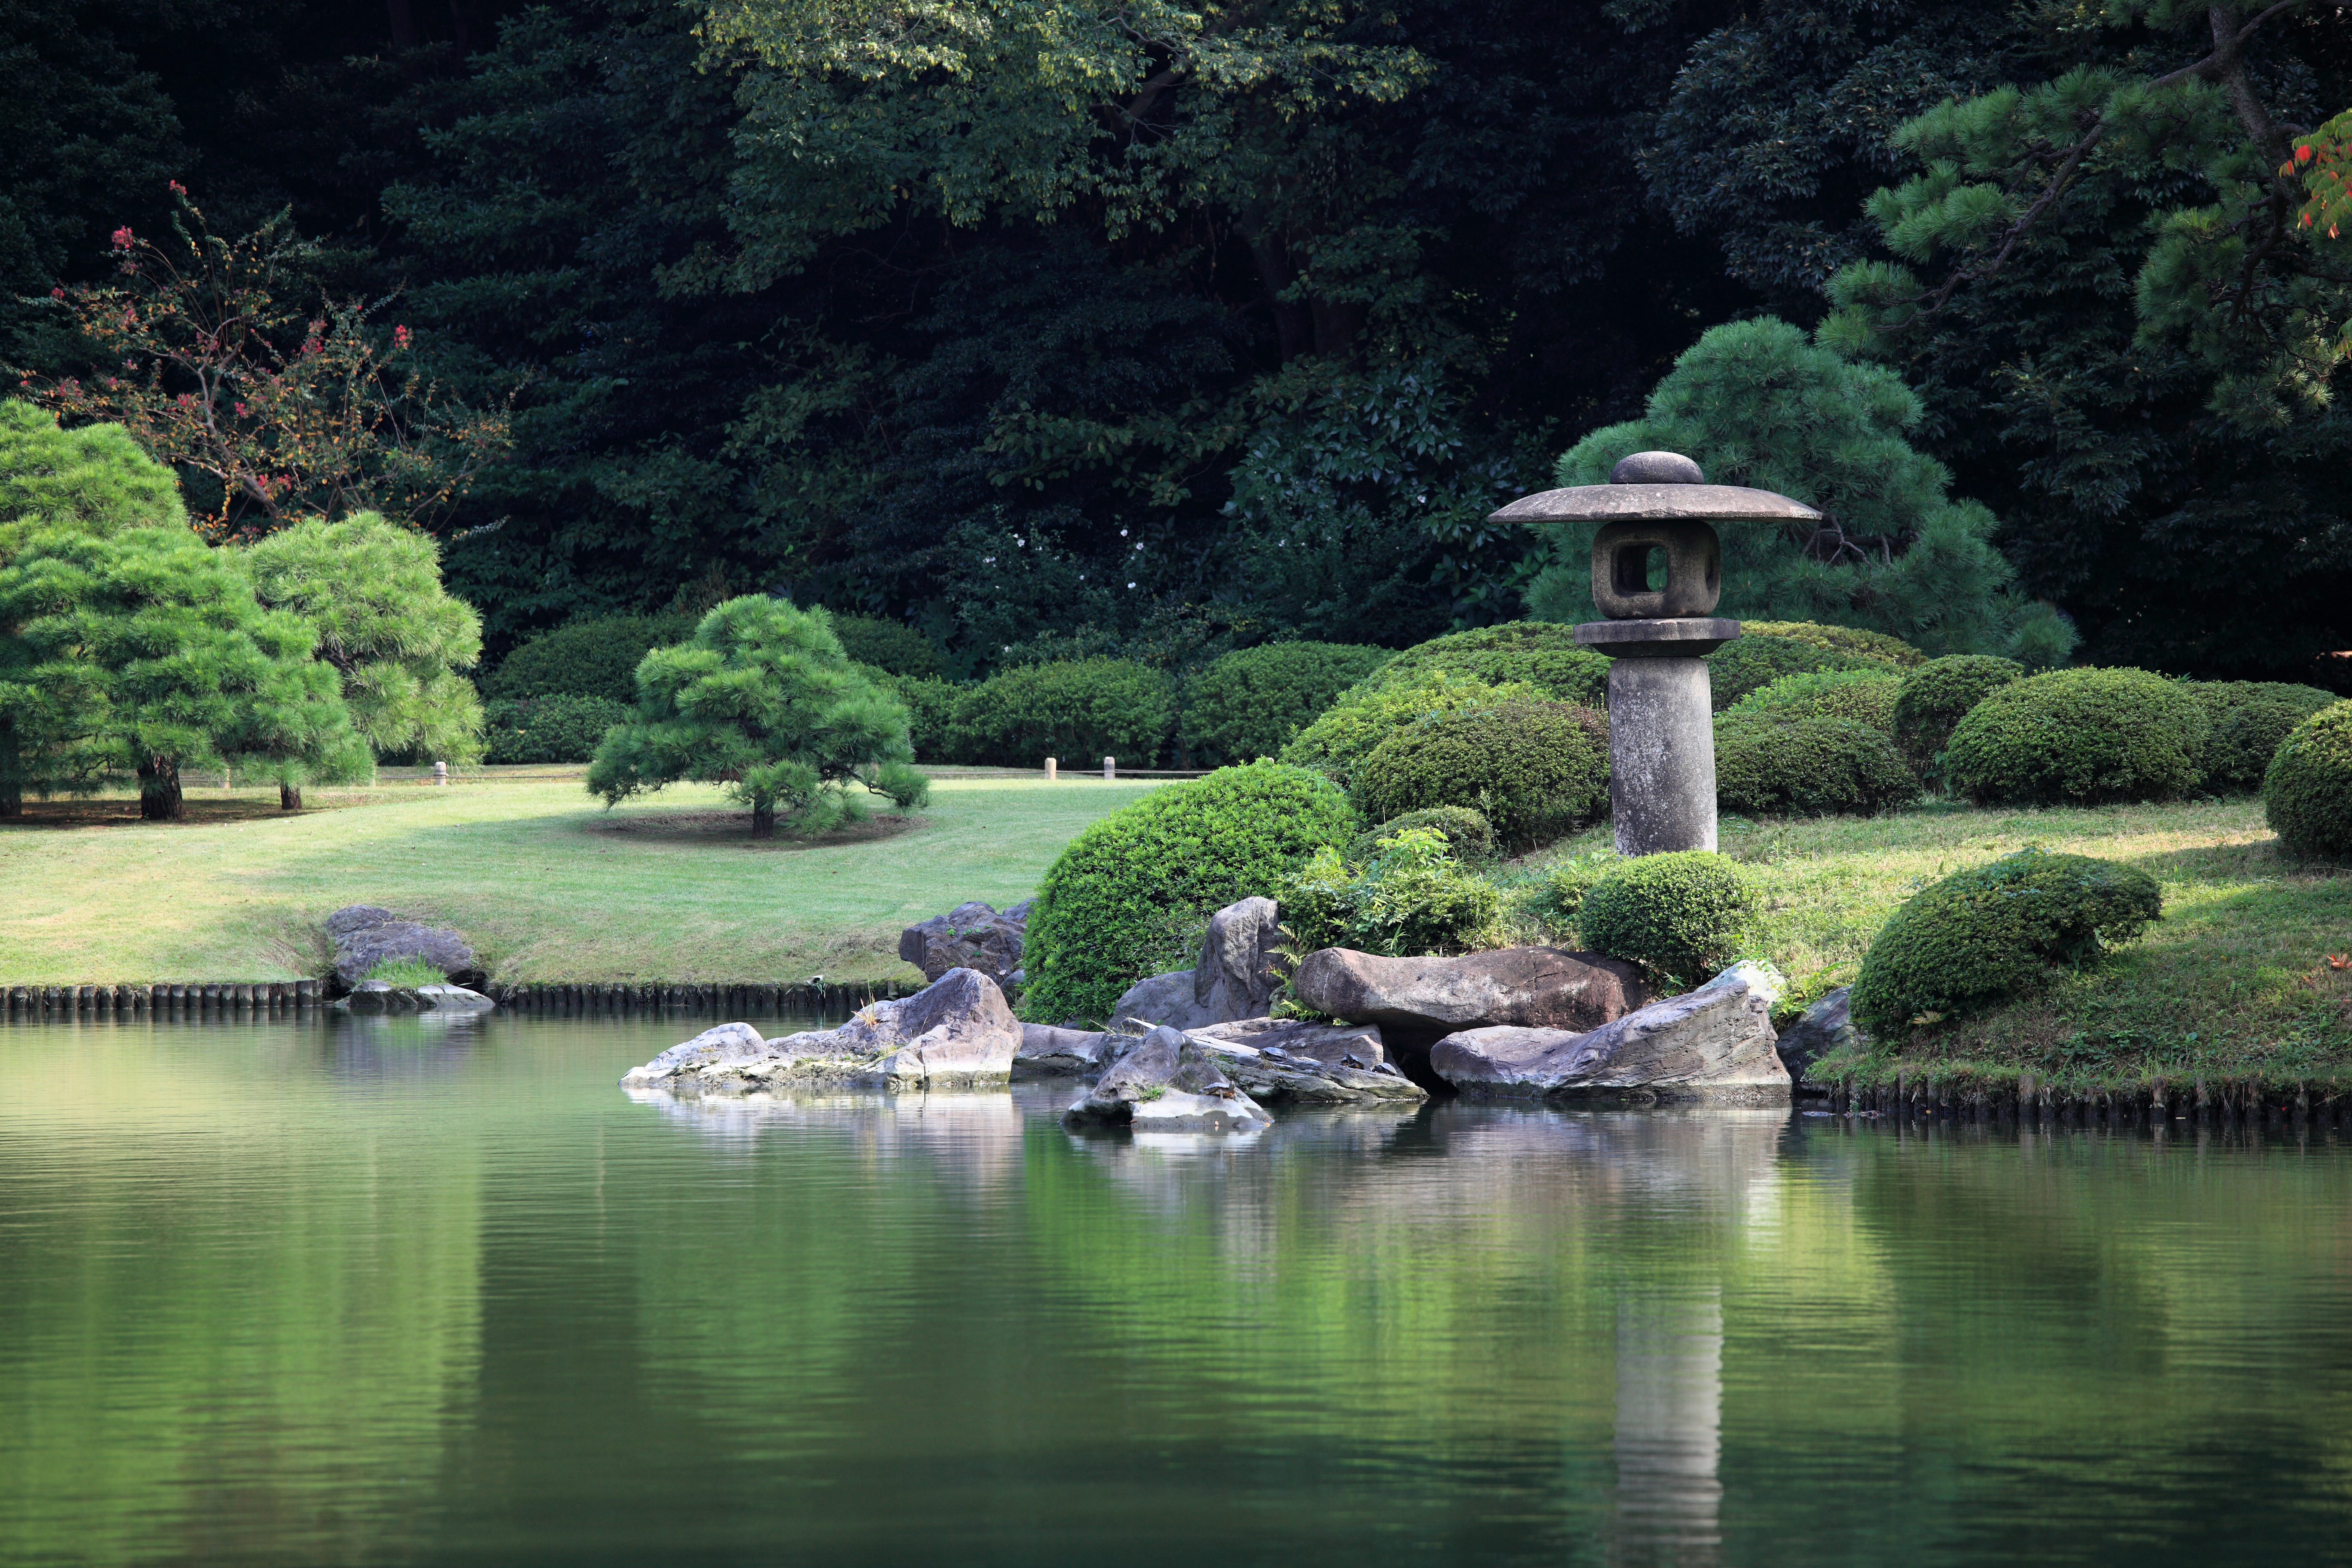
tree, water, nature, forest, wilderness, flower, lake, river, pond, stream, green, lantern, reflection, high, jungle, botany, garden, body of water, tokyo, japanese, rainforest, 5d, style, hires, botanical garden, markii, water feature, hi, res, resolution, rikugien, bunkyoku, fish pond